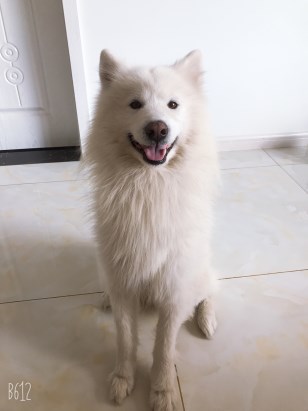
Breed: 2192-n000088-Samoyed